Odalis Pérez

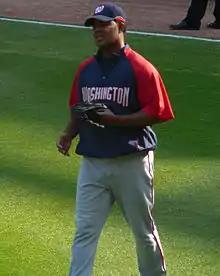
Pérez with the Washington Nationals in 2008

Odalis Amadol Pérez (June 11, 1977 – March 10, 2022) was a Dominican professional baseball starting pitcher. He played with the Atlanta Braves, the Los Angeles Dodgers, the Kansas City Royals (2006–), and the Washington Nationals.